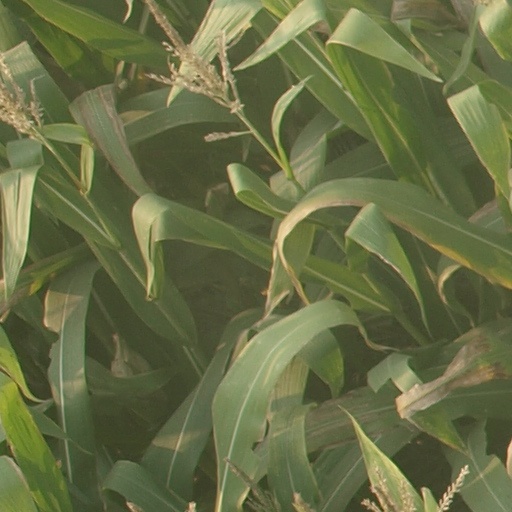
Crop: maize; corn